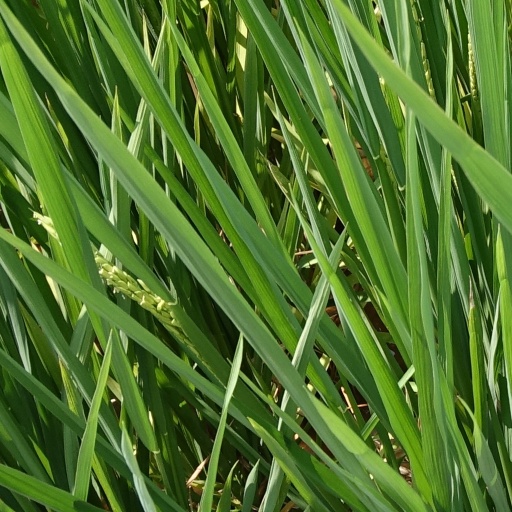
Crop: rice